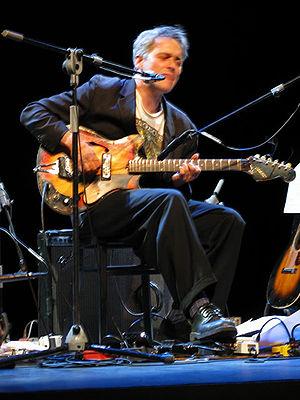
Marc Ribot, né le 21 mai 1954 à Newark dans le New Jersey, est un guitariste et compositeur américain qui vit et travaille essentiellement à New York.